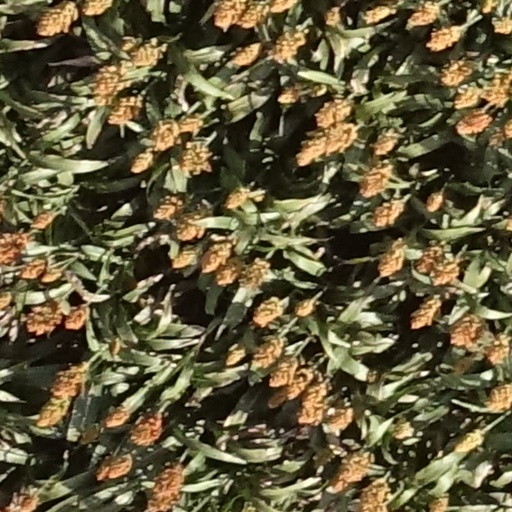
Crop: sorghum